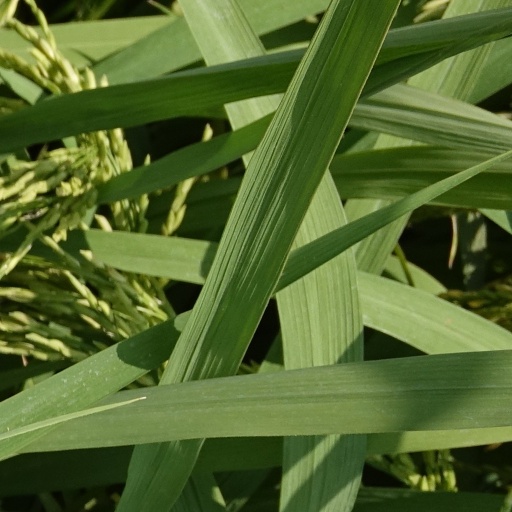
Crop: rice